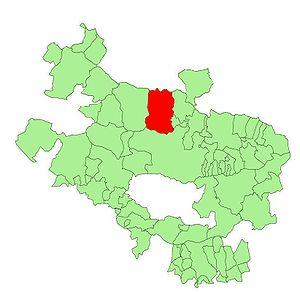
Zigoitia en basque ou Cigoitia en espagnol est une commune d'Alava, dans la communauté autonome du Pays basque en Espagne.